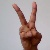
The image shows a hand gesture representing the letter 'V' in Indian Sign Language.